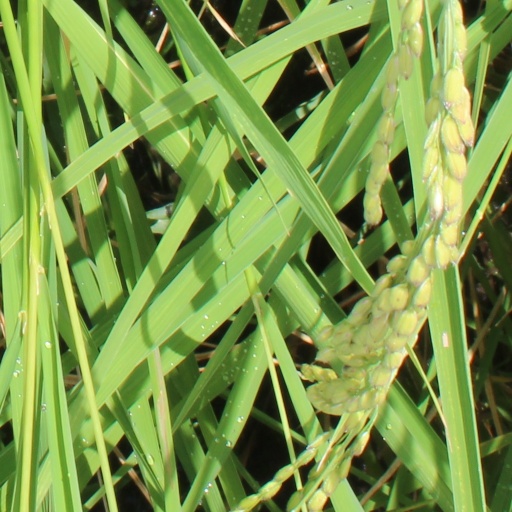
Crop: rice